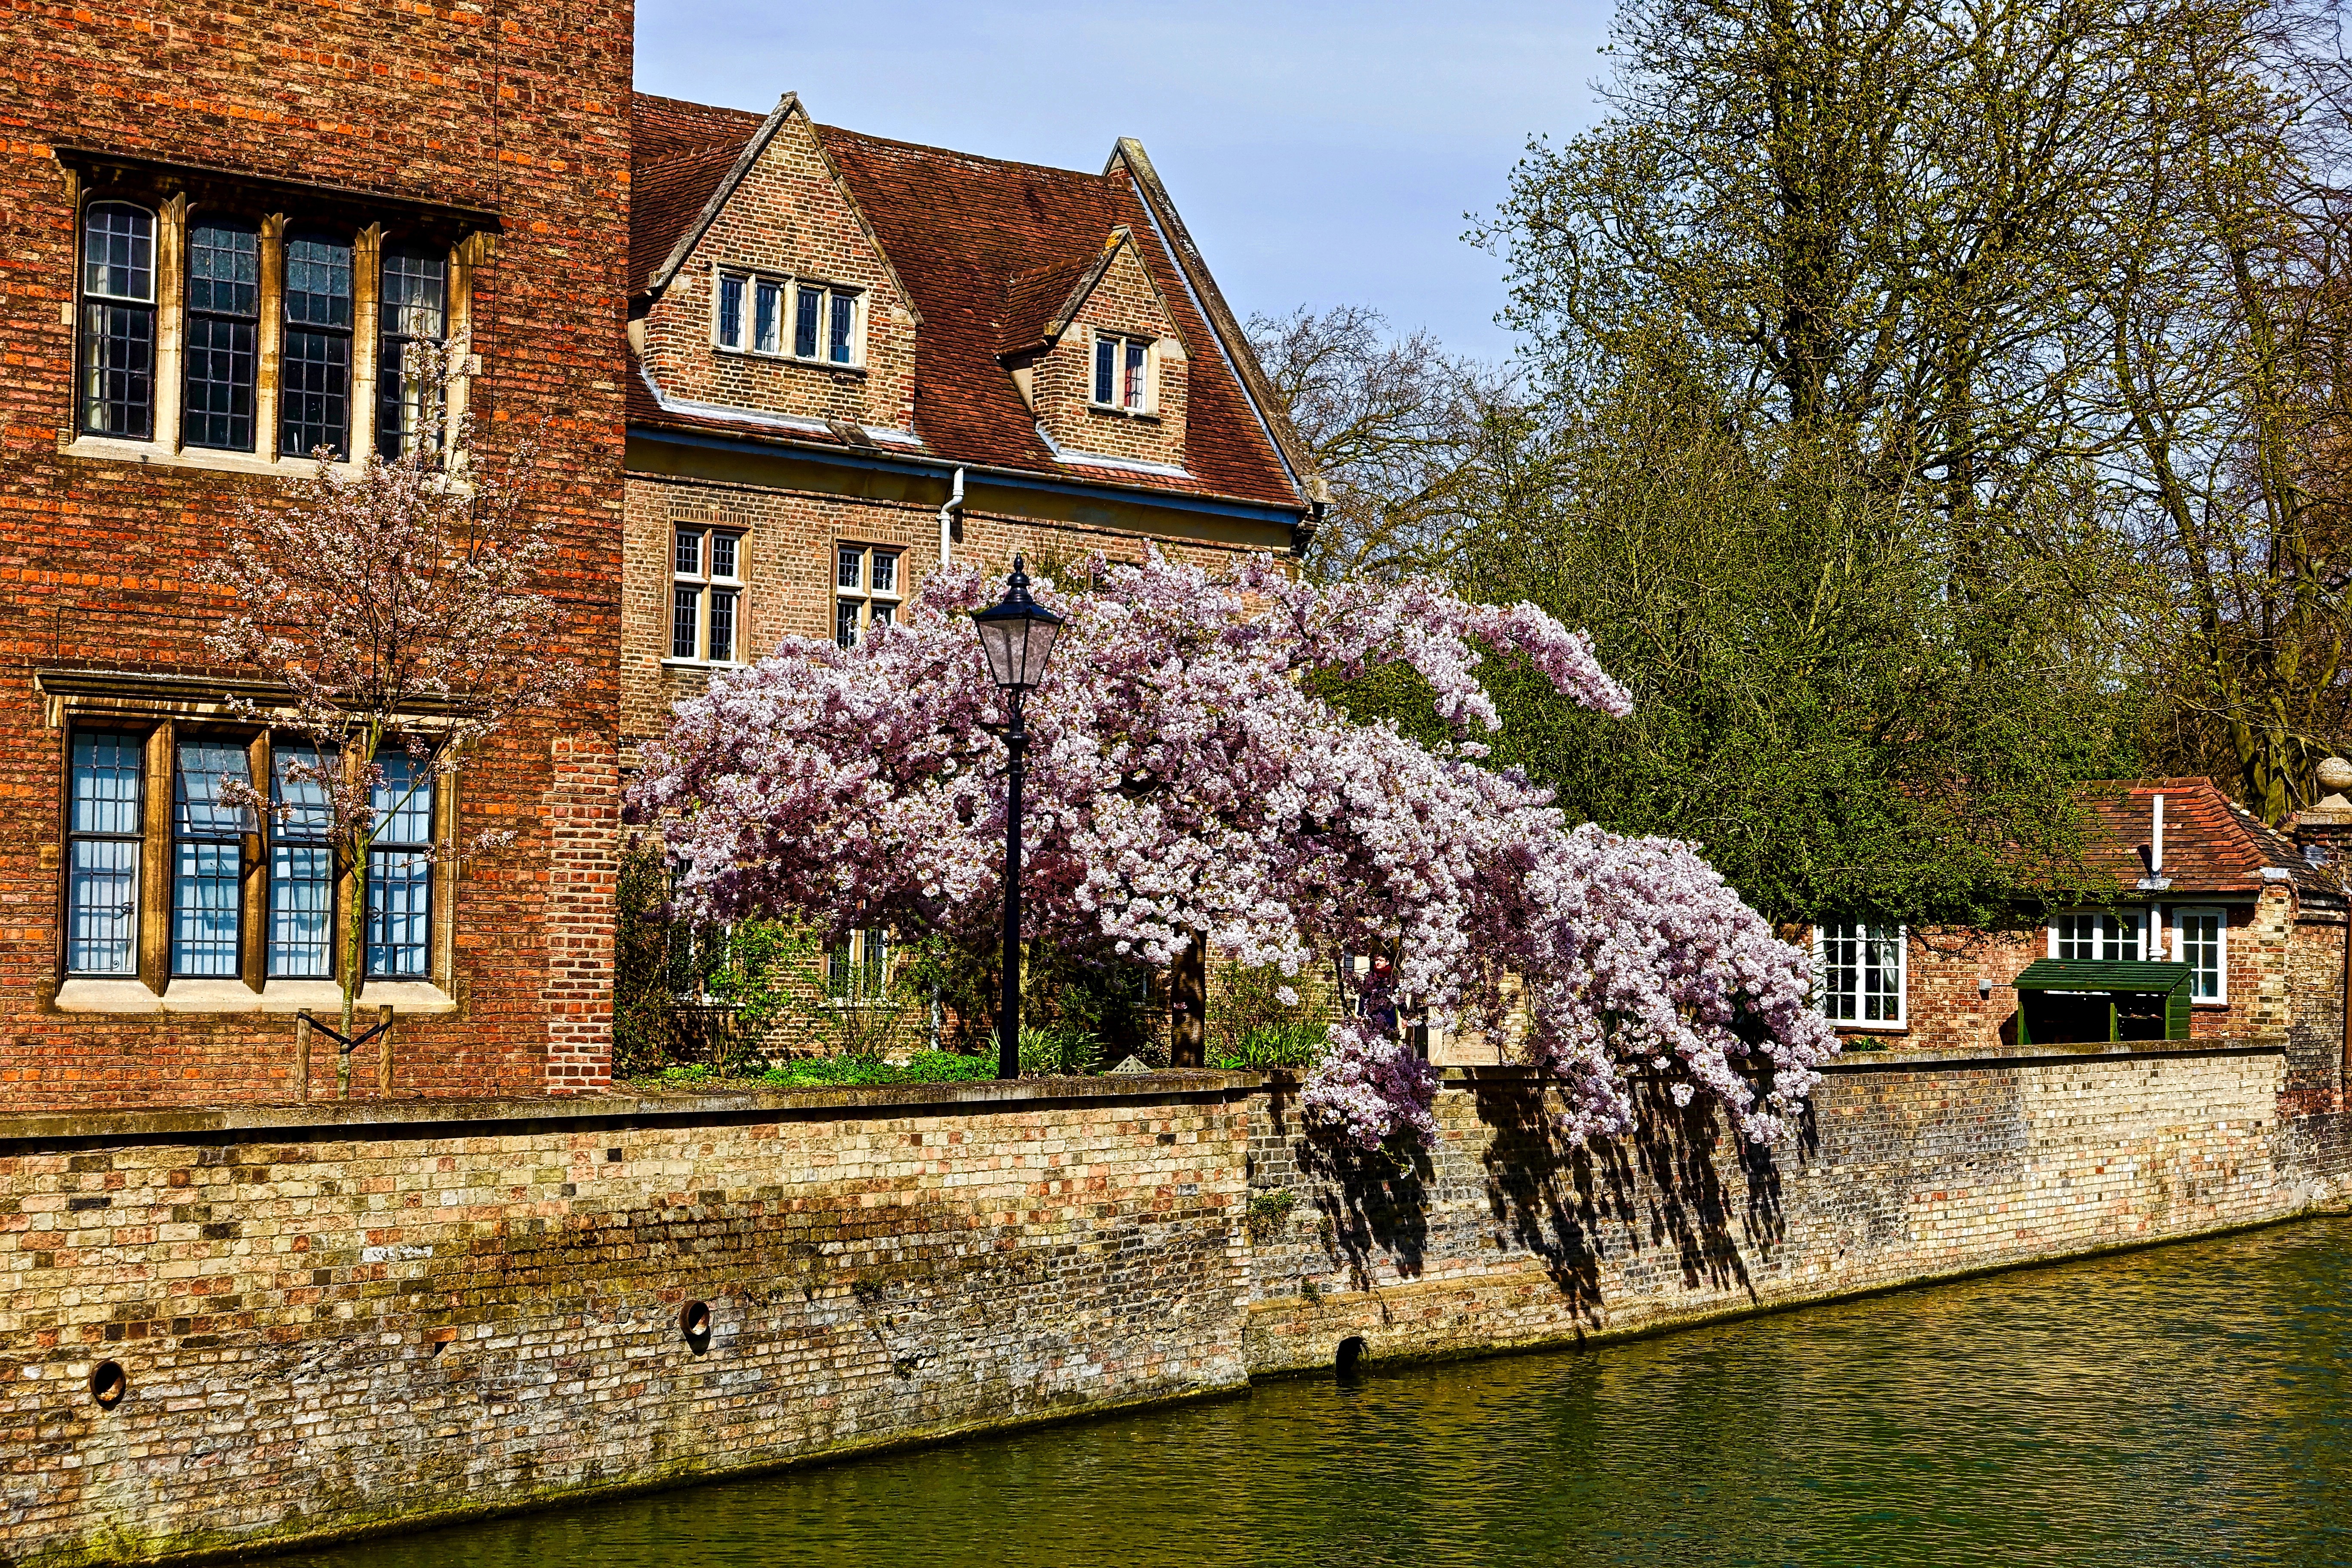
tree, blossom, plant, house, flower, chateau, home, river, canal, scenic, cottage, autumn, garden, season, waterway, flowers, buildings, blossoms, cambridge, estate